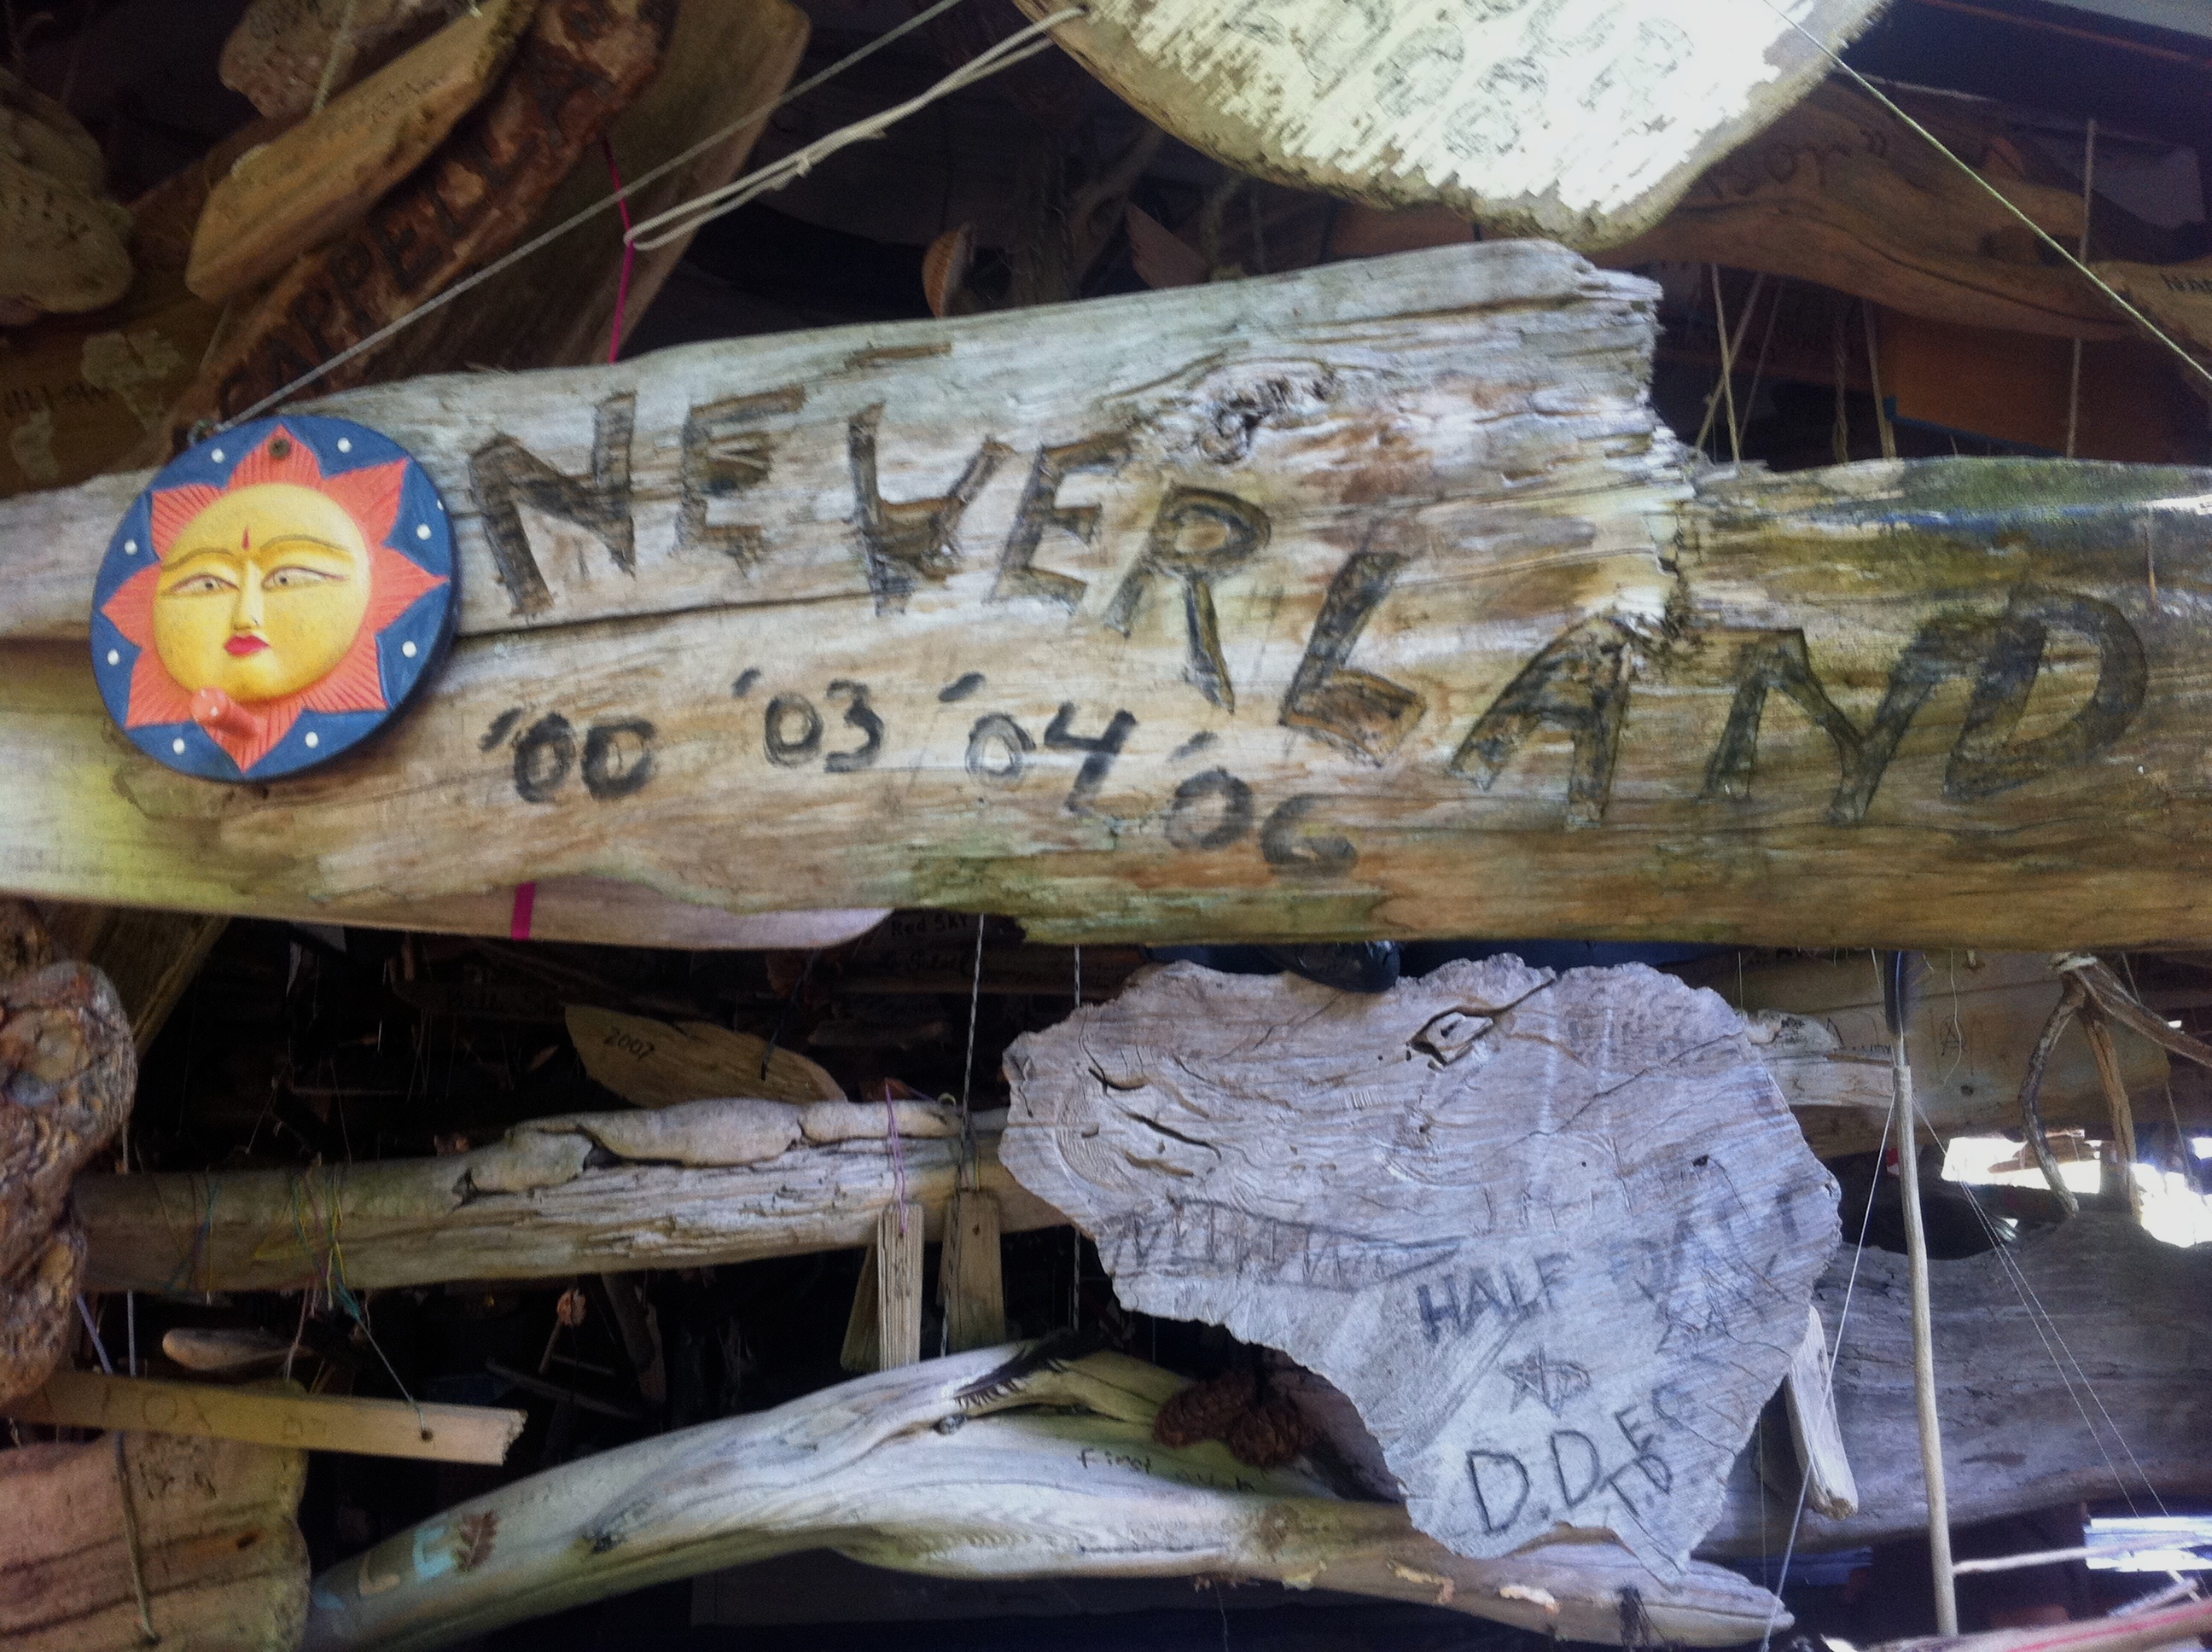
wood, art, carving, odyssey